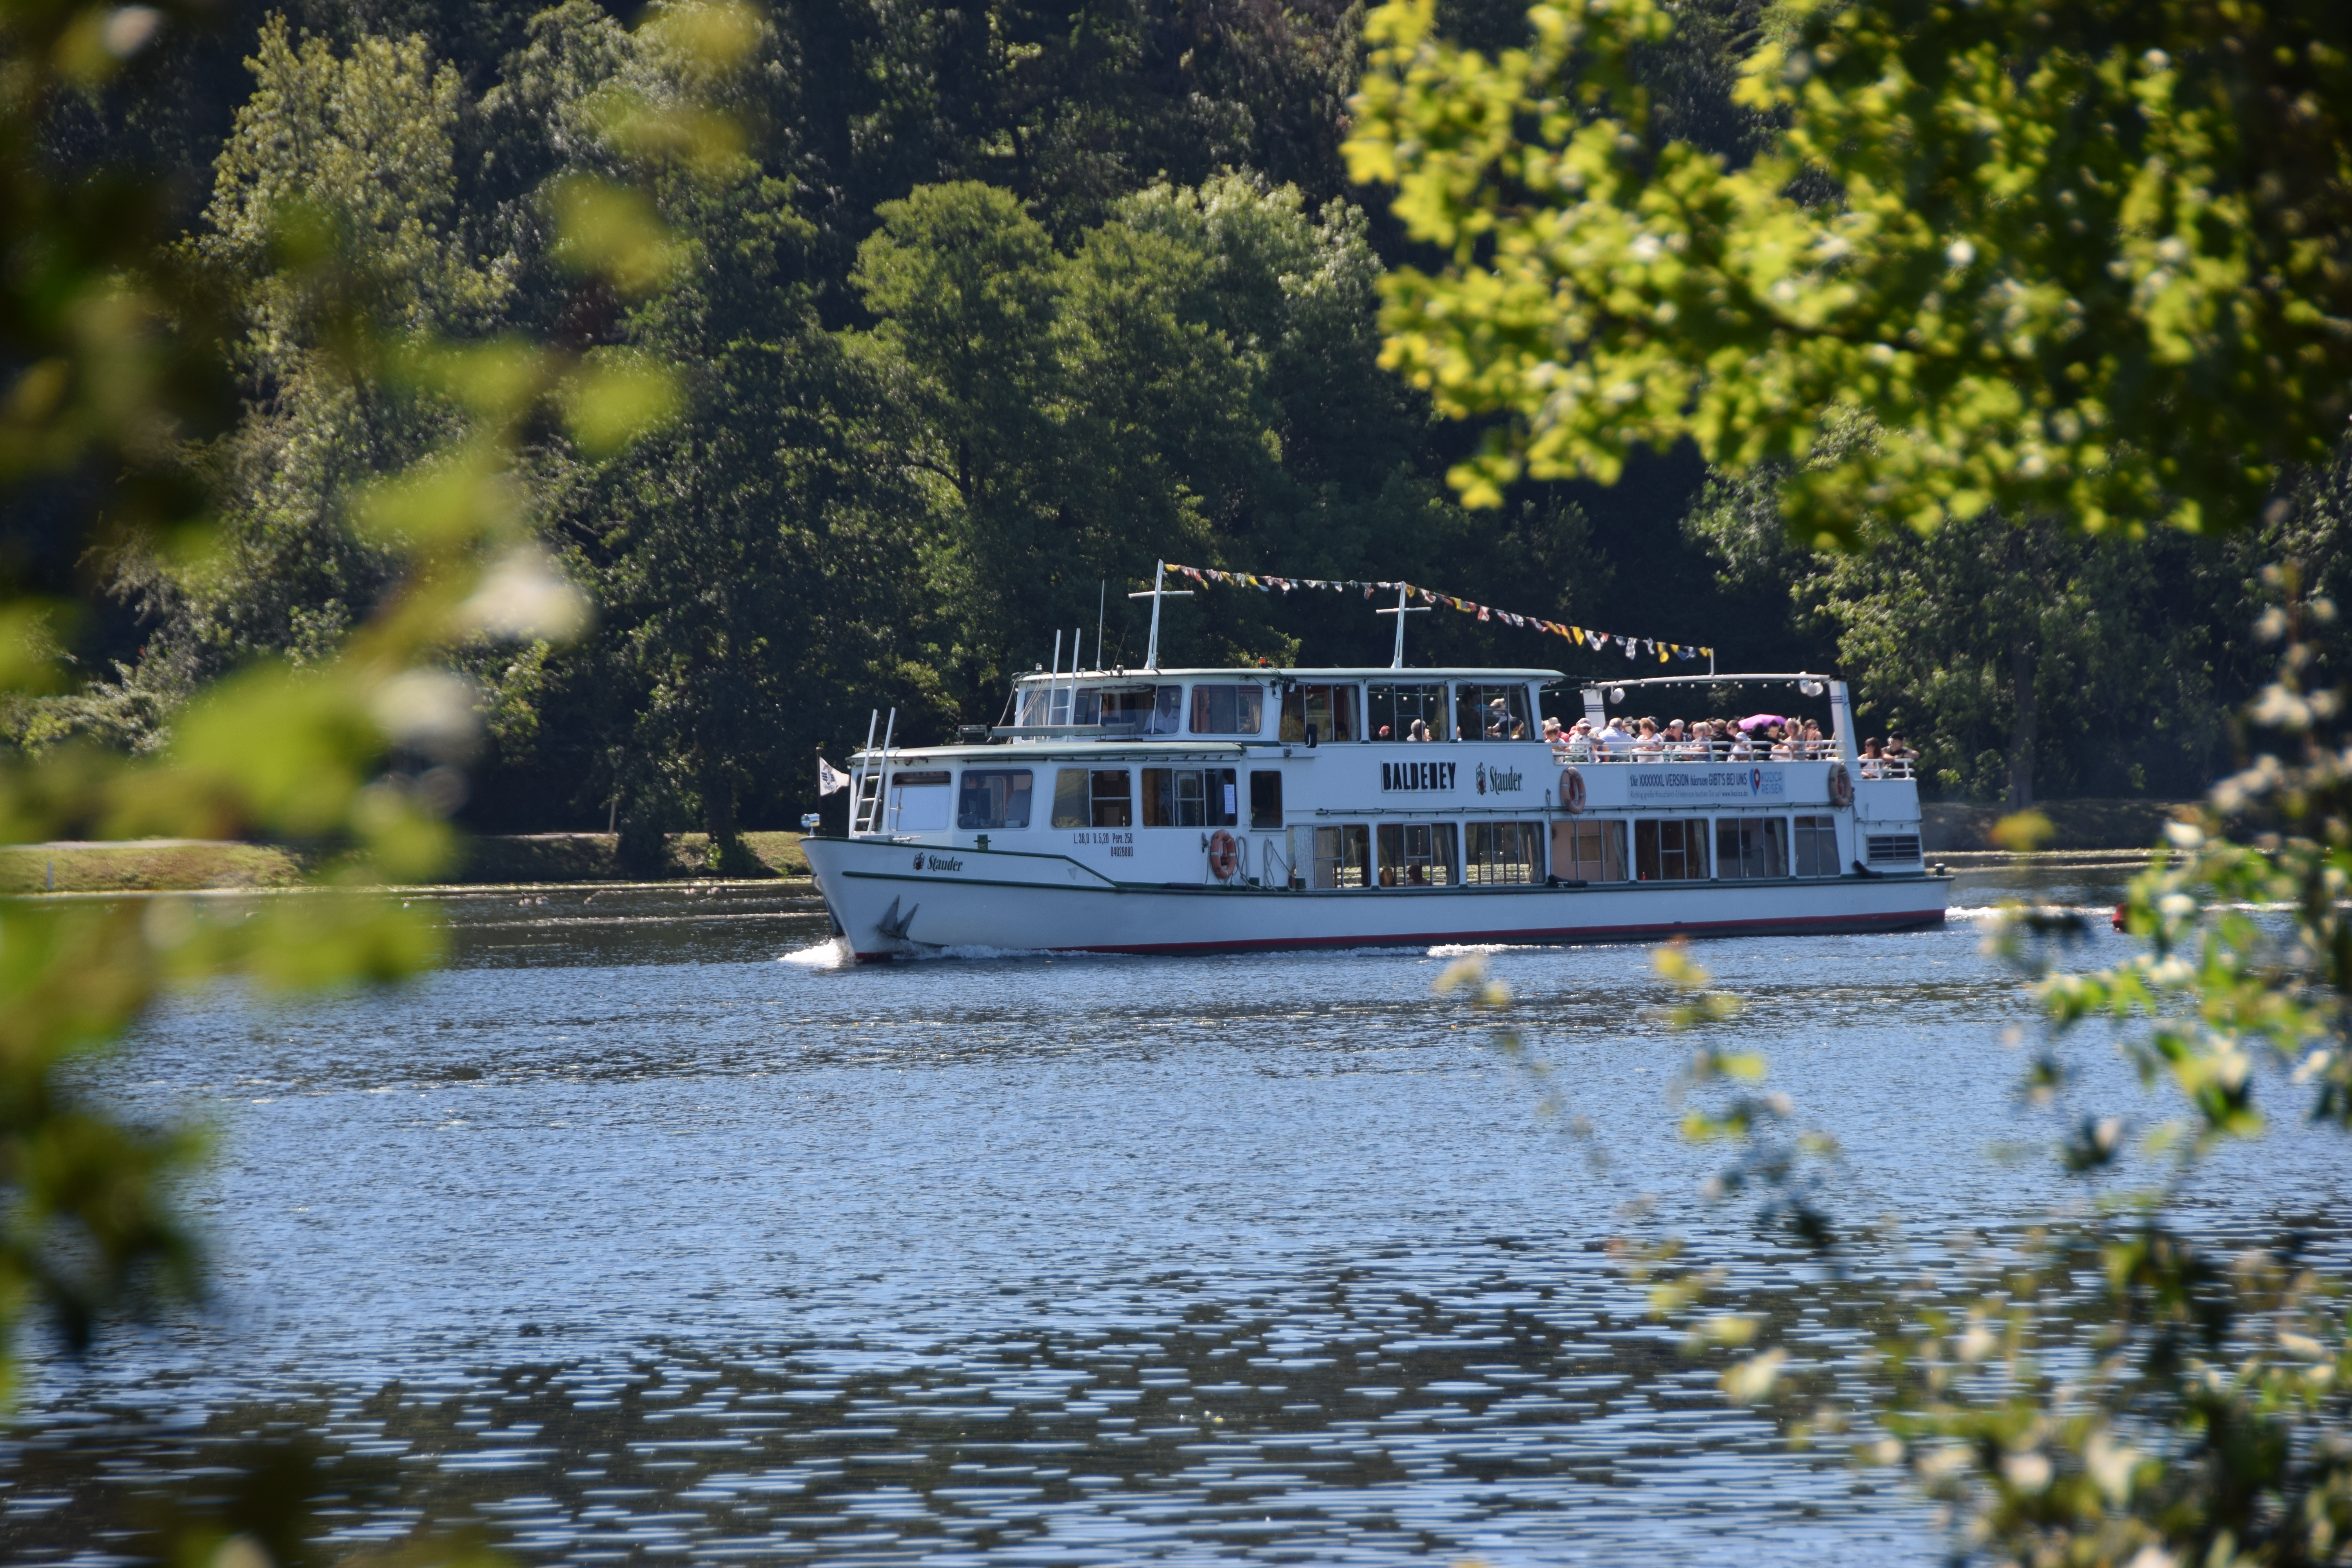
natural, water, boat, plant, watercraft, vehicle, tree, lake, watercourse, bank, ship, waterway, grass, steamboat, landscape, automotive wheel system, motor vehicle, water transportation, reservoir, reflection, recreation, channel, forest, wildlife, naval architecture, loch, auto part, lake district, pond, canal, wetland, passenger ship, public transport, sound, riparian zone, bayou, automotive exterior, leisure, inlet, boating, river